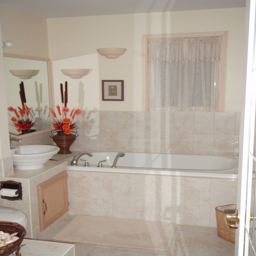
A bath tub in a nice white tile bathroom
A clean, organized bathroom with a sink and bathtub.
A picture of a clean bathroom that is well decorated.
A bath tub inside of a bathroom next to a sink.
A bathroom with a vase of flowers by the tub.